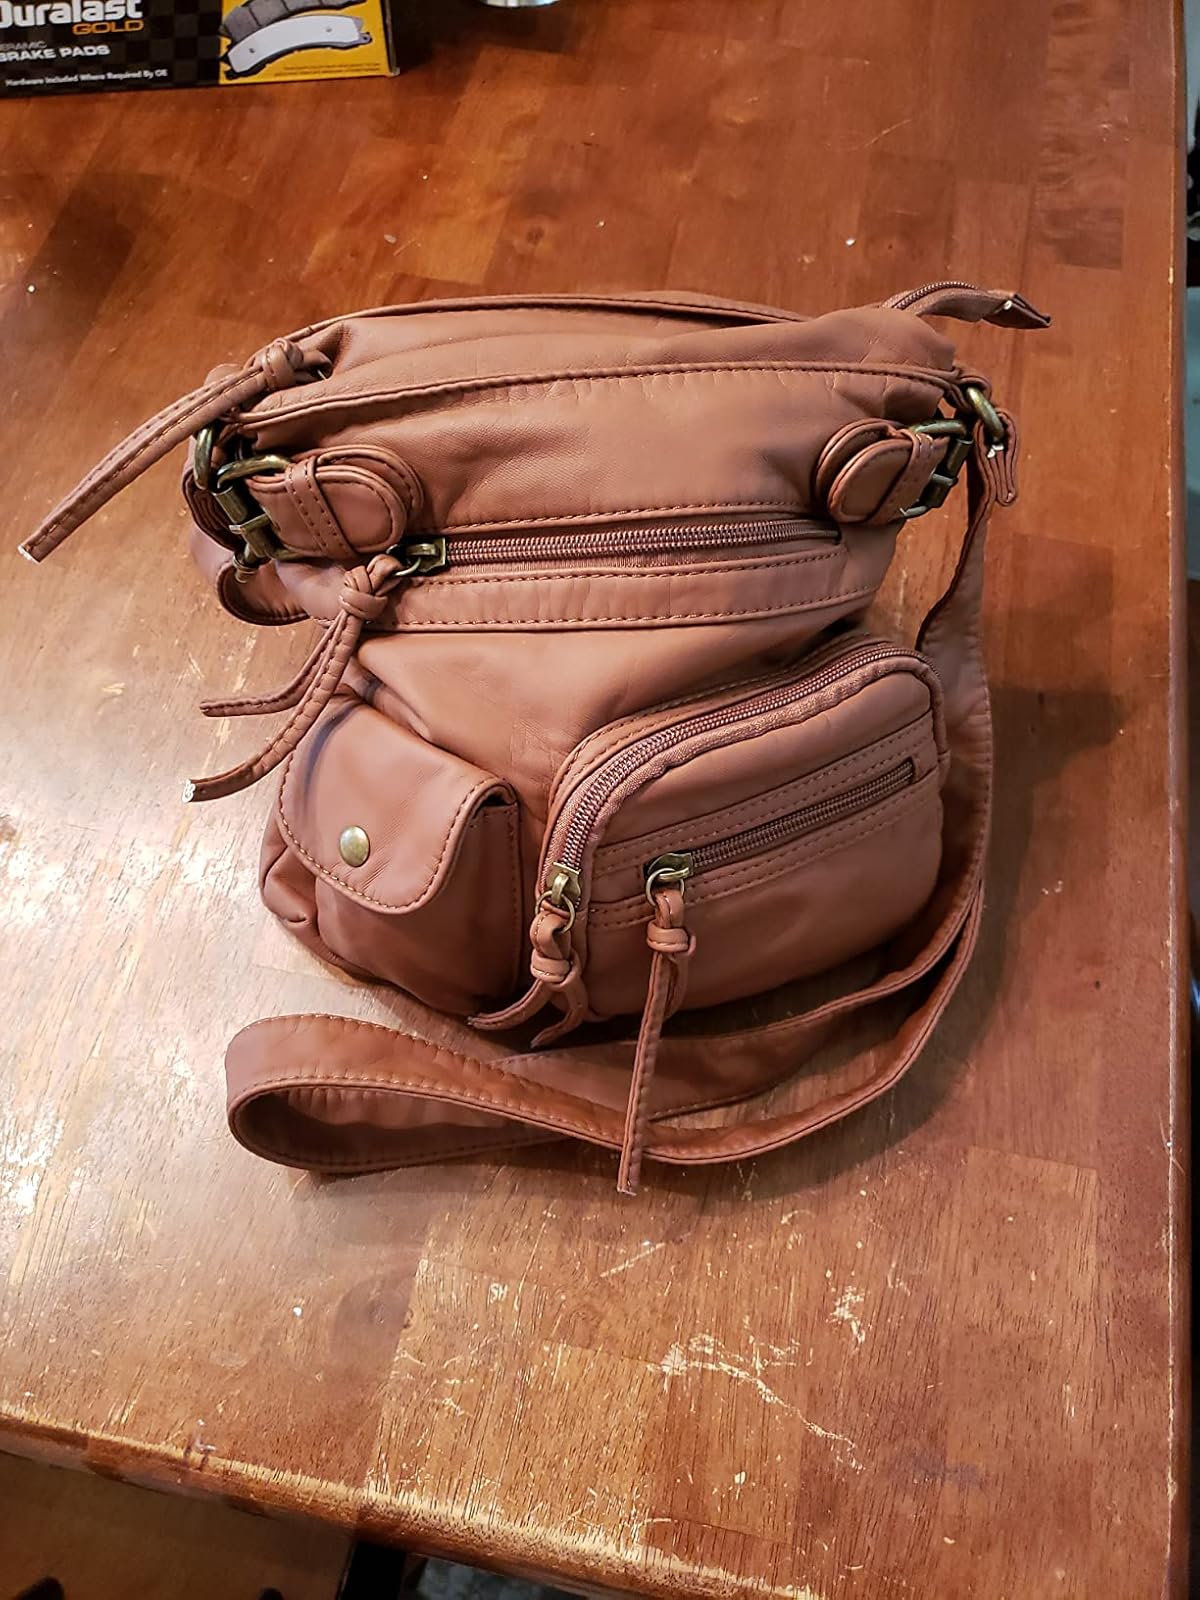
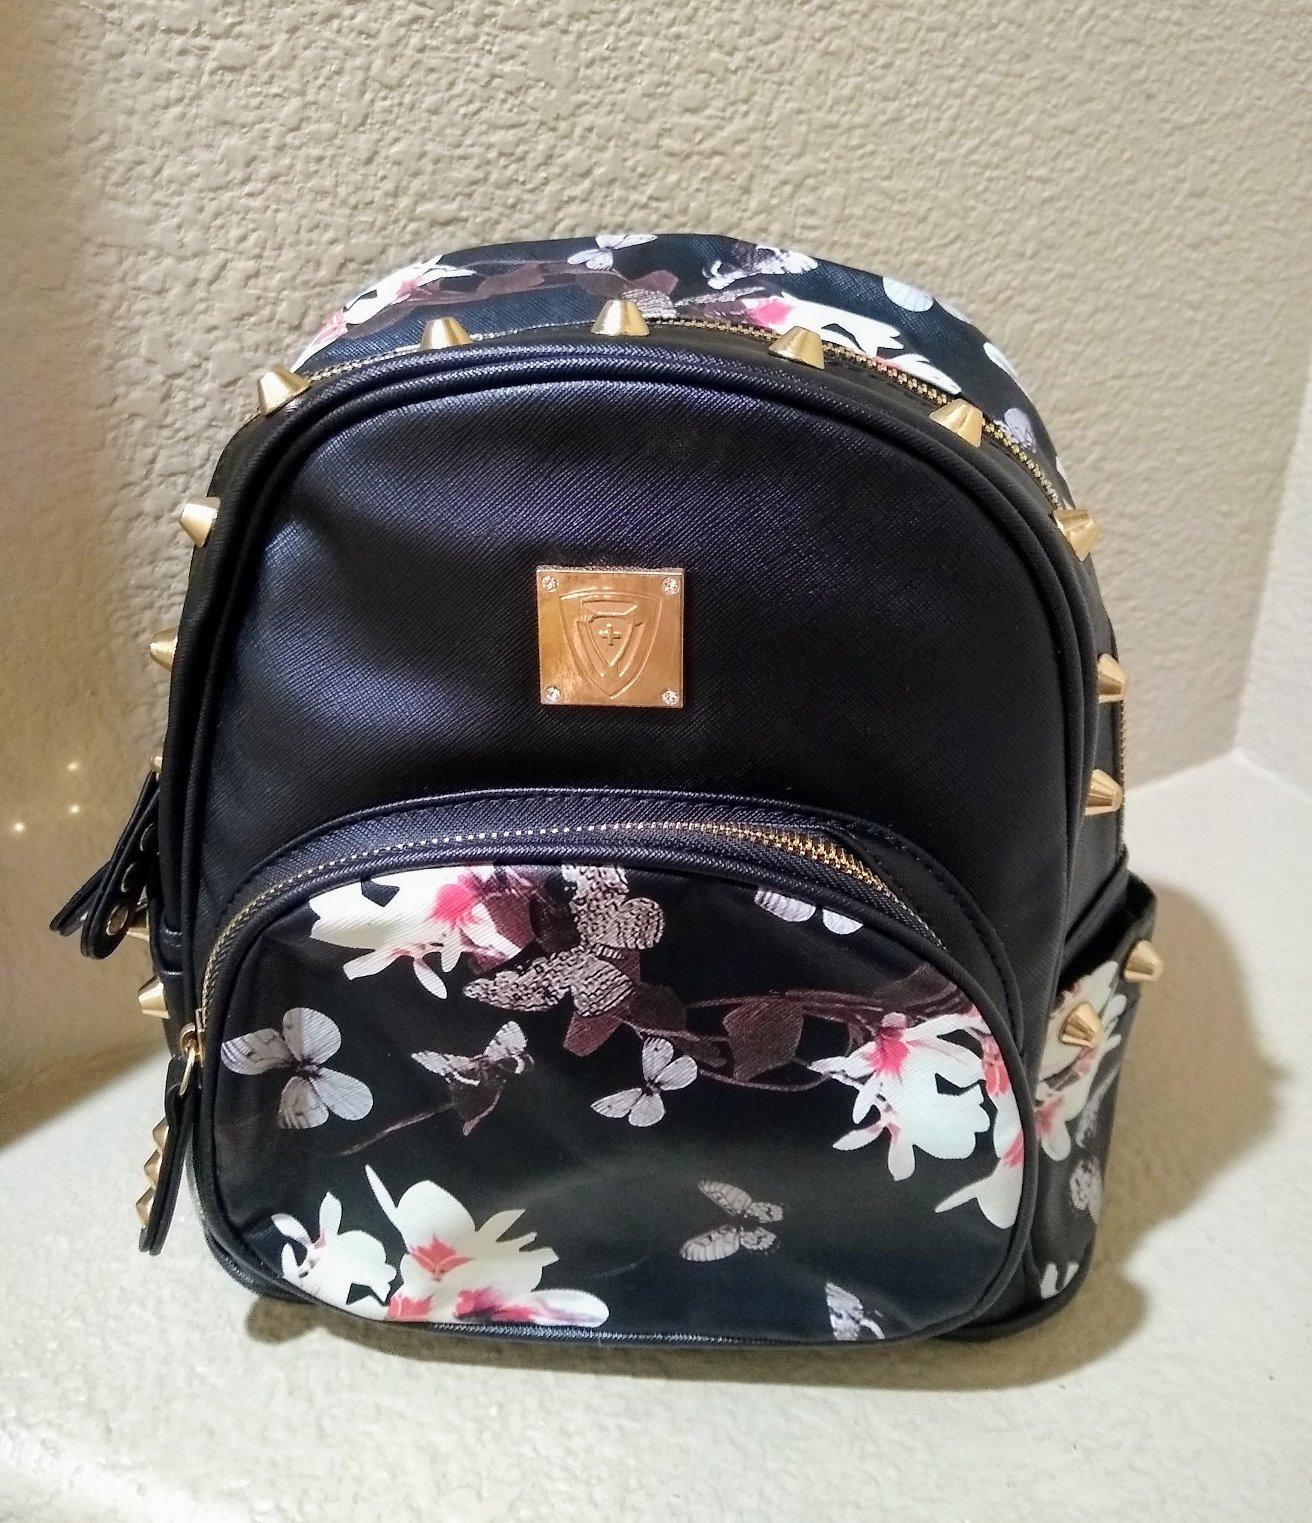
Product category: accessories_handbag
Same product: no